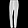
Label: Trouser